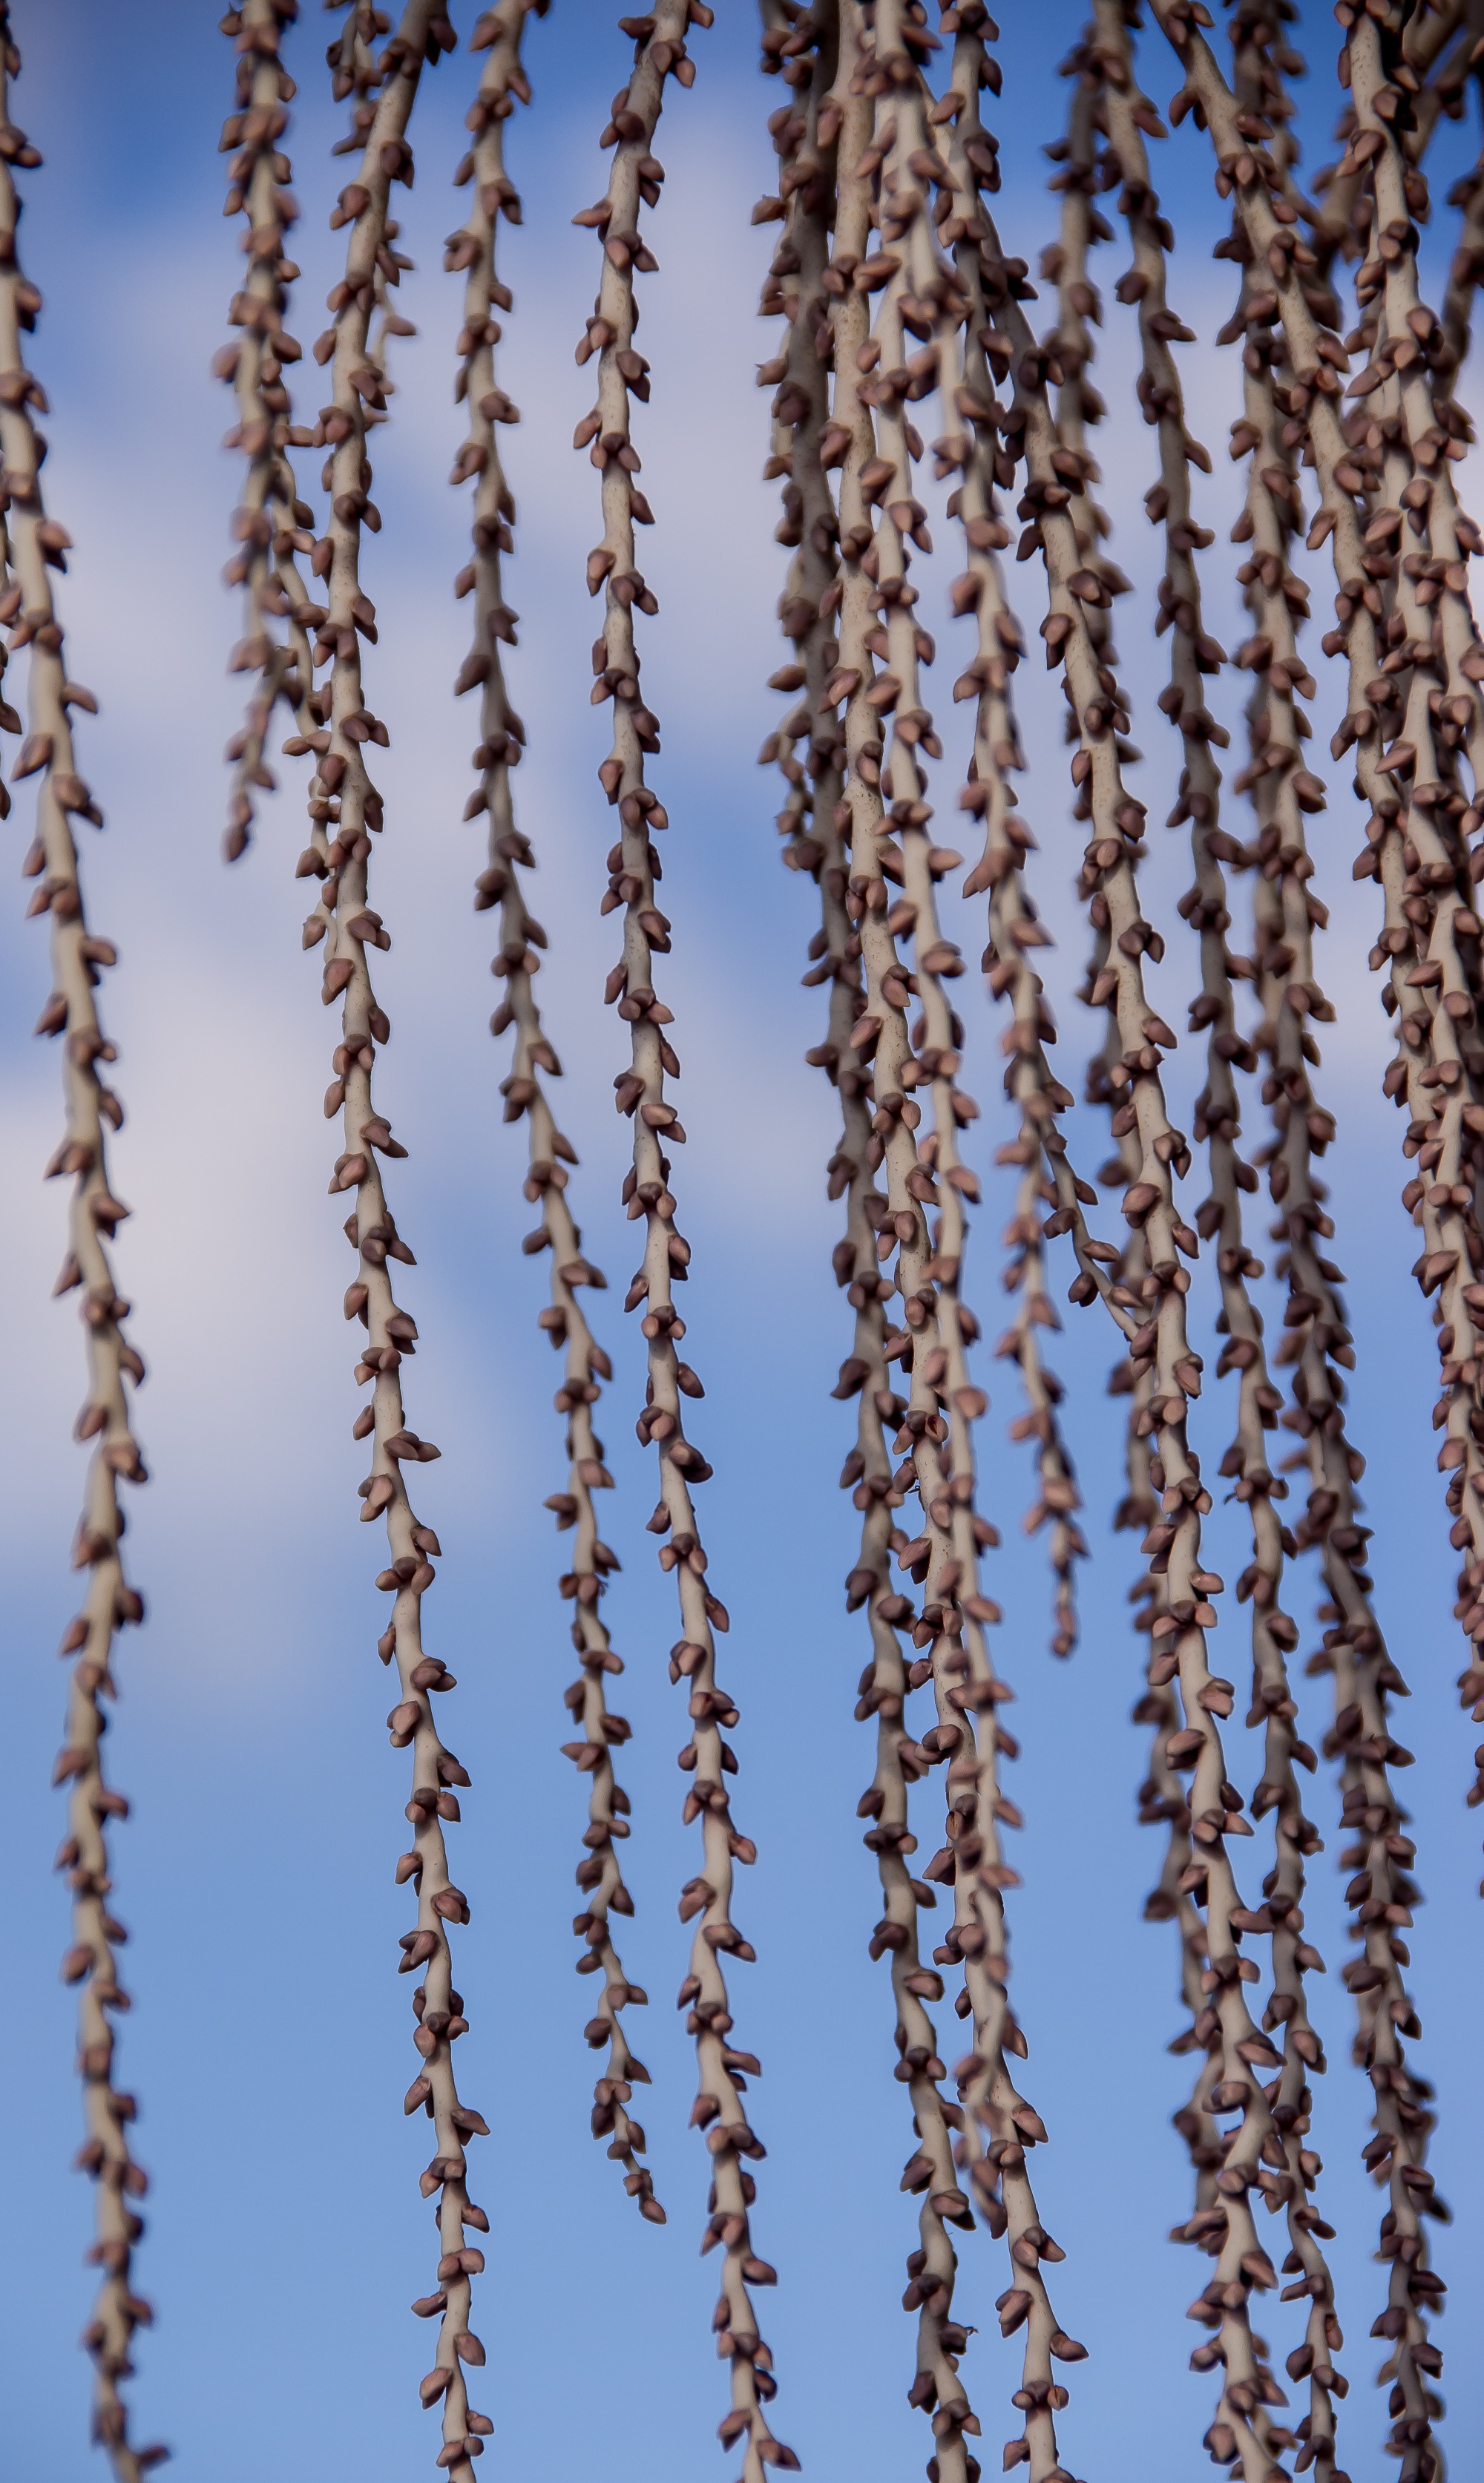
tree, branch, plant, sky, fruit, leaf, flower, pattern, palm, birch, blue, twig, australia, seeds, strings, flowering plant, bangalow palm, grass family, plant stem, woody plant, land plant